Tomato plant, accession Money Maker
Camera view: tilt-top (135 deg); turntable rotation: 90 degrees
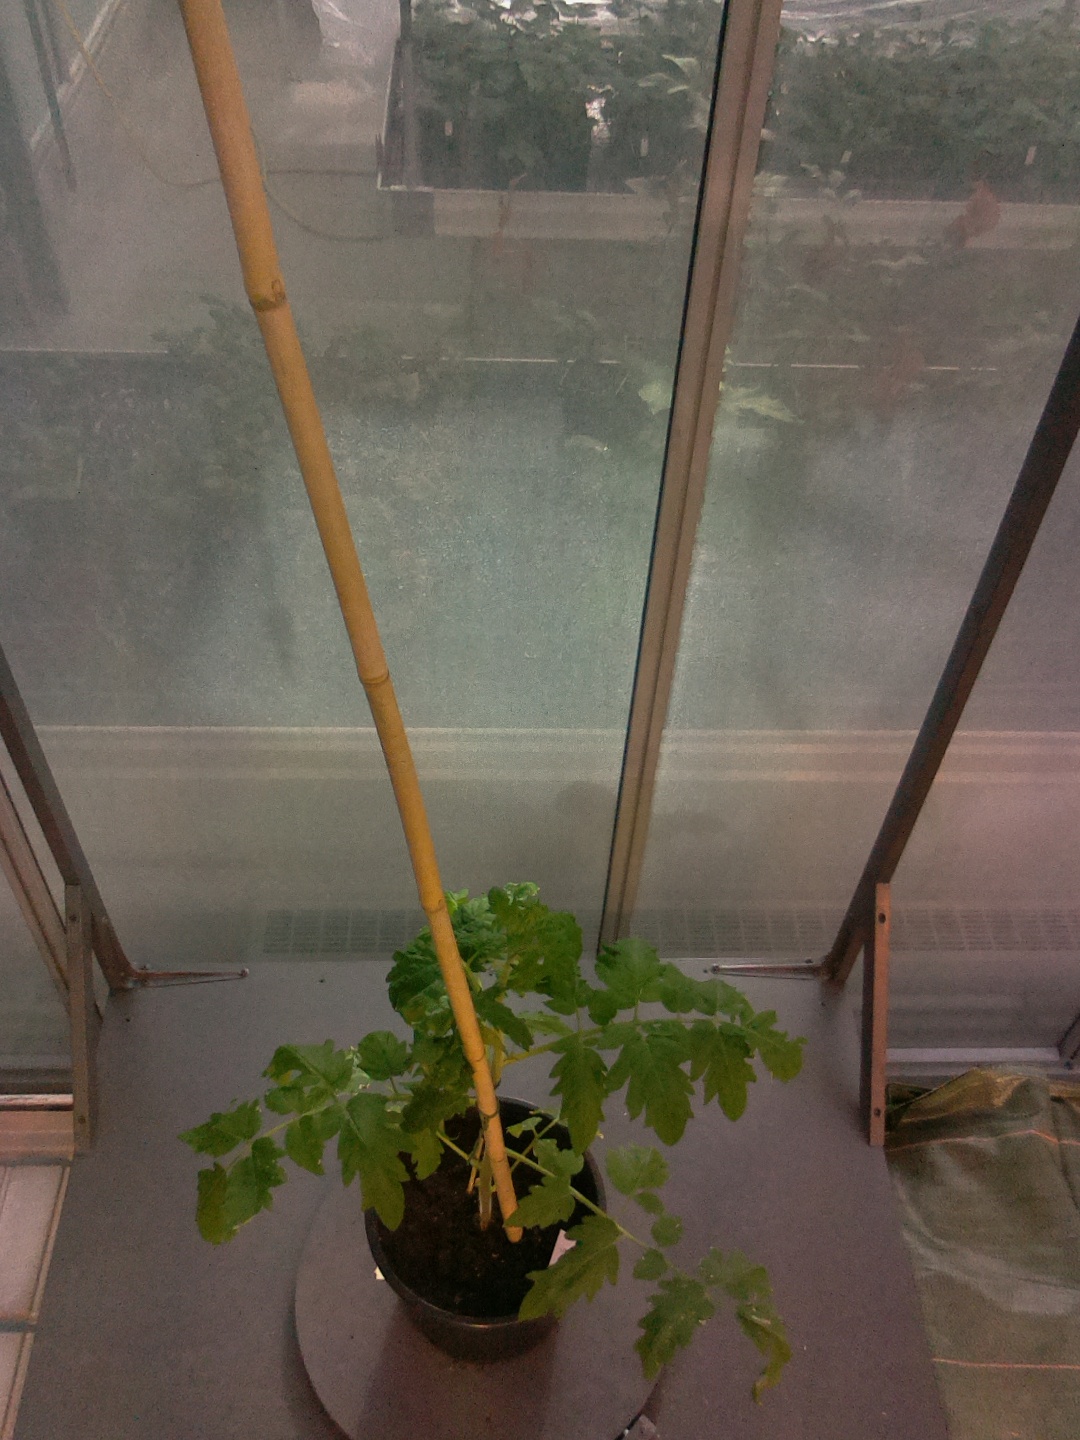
BBCH growth stage 51: First inflorence visible, visible closed flower bud